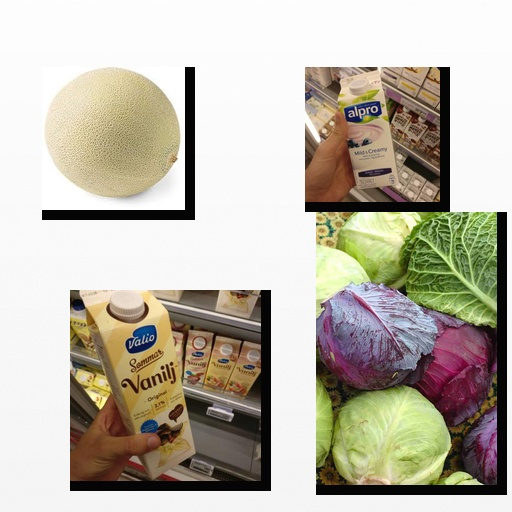
Food items: cantaloupe, cabbage, blueberry_soy_yogurt, vanilla_yoghurt